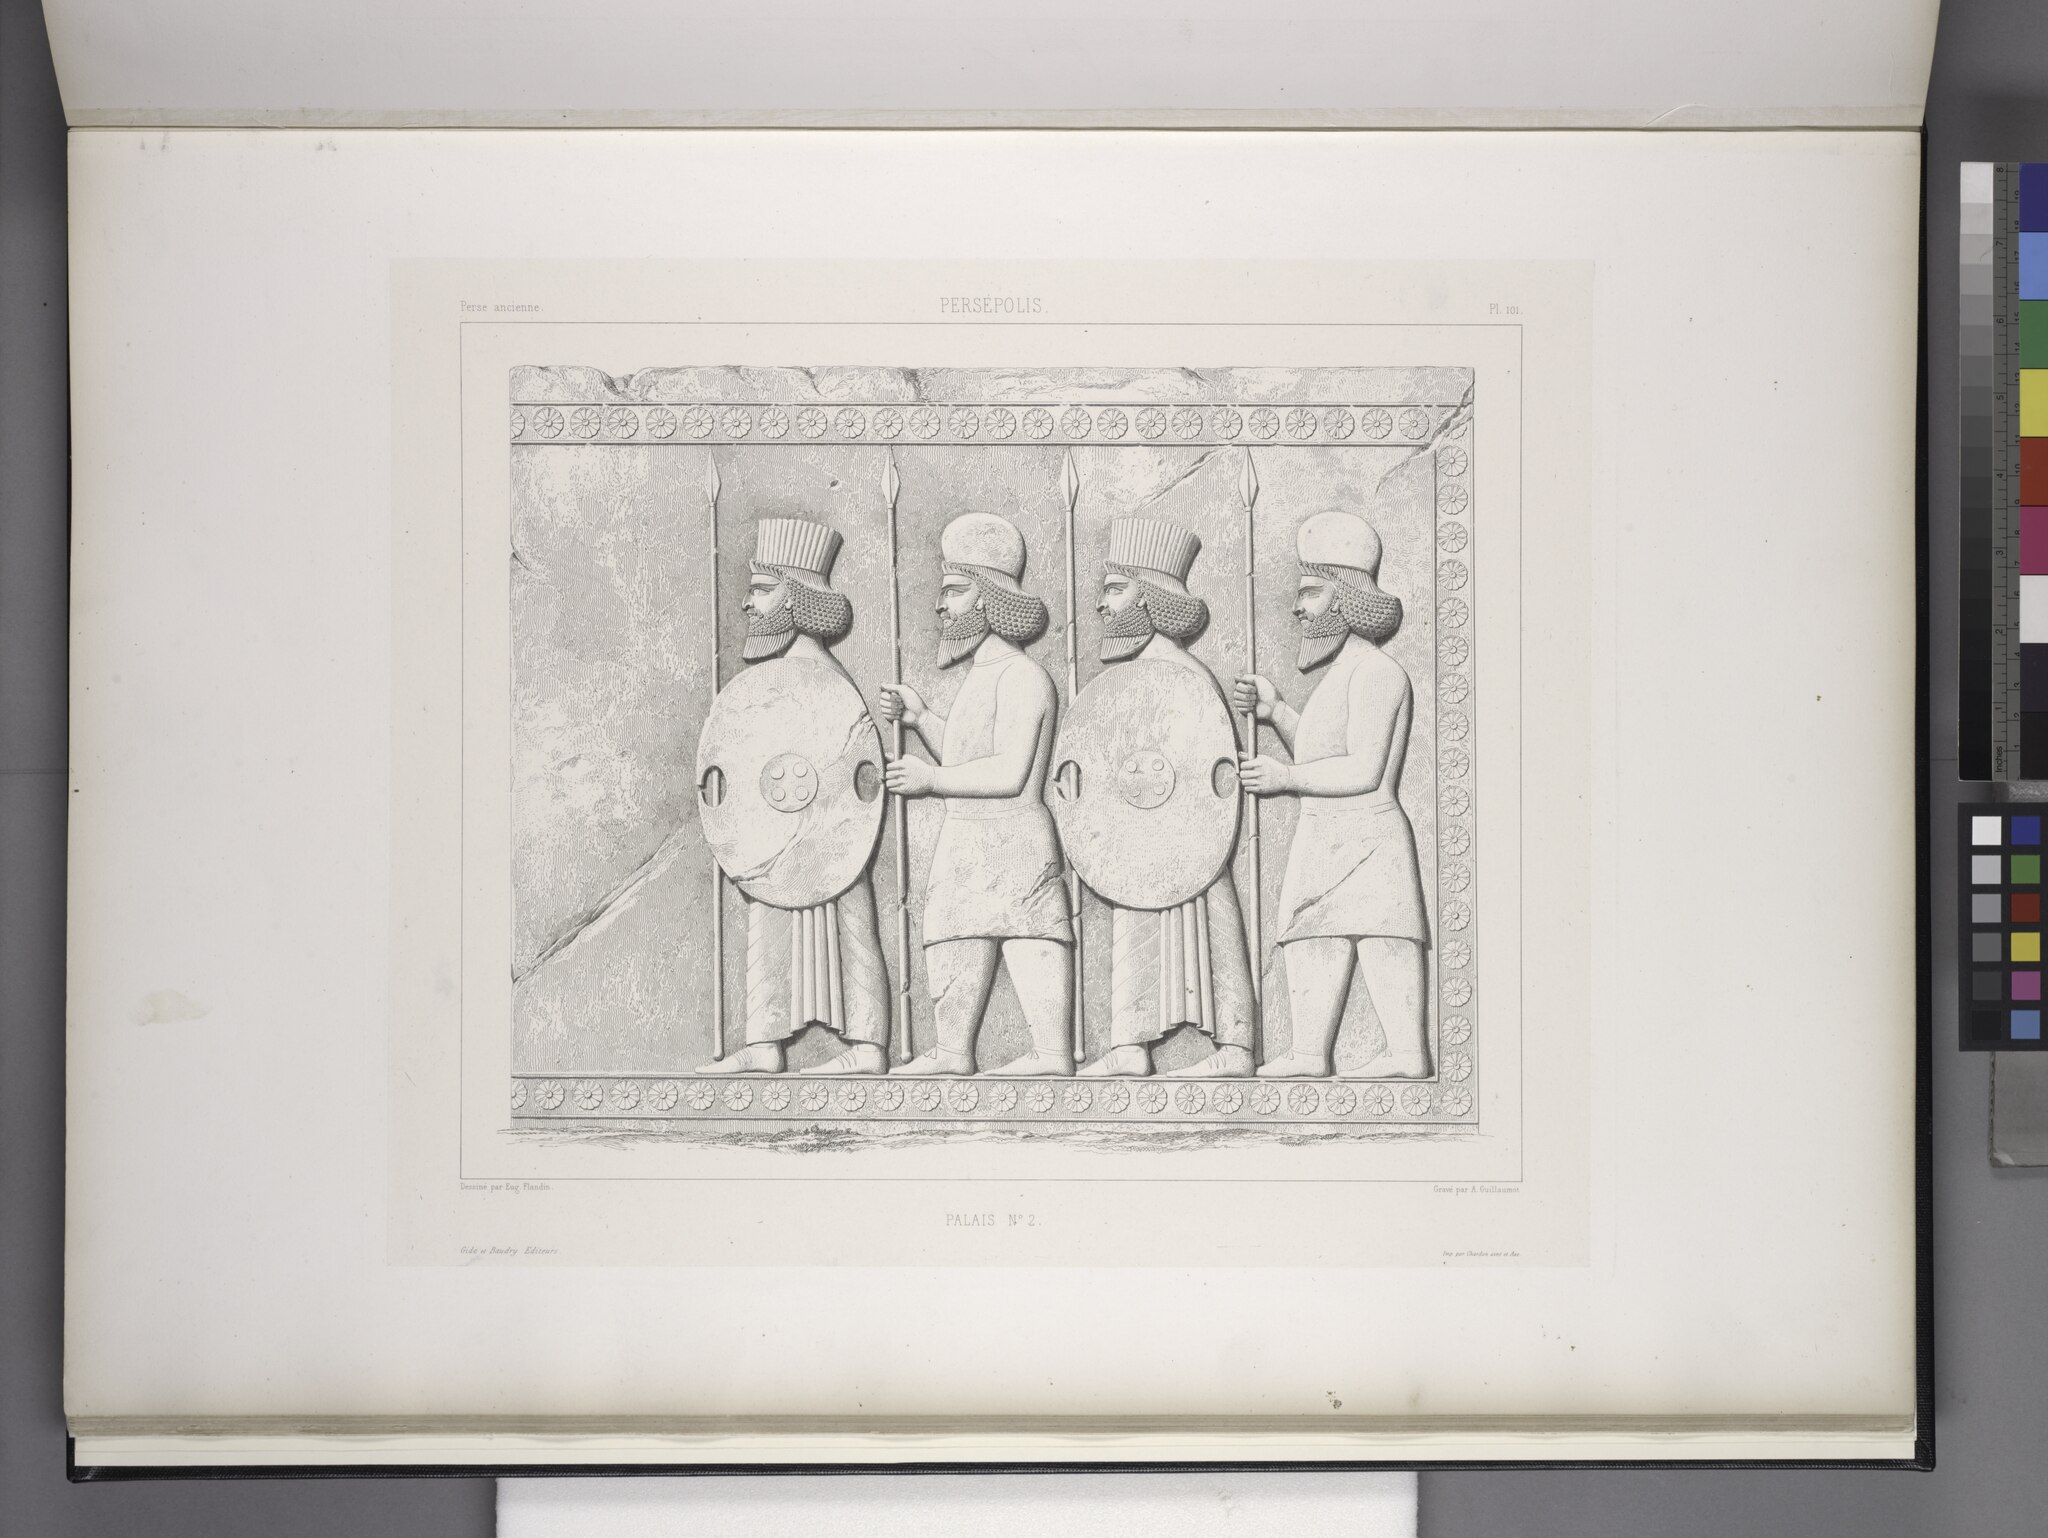
Title: Persépolis. Palais no. 2. Bas-reliefs entre les deux rampes de l'escalier du centre (NYPL b12482496-1542813)
Description: Persépolis. Palais no. 2. Bas-reliefs entre les deux rampes de l'escalier du centre
Date: 1851
Categories: Images uploaded by Fæ, PD-old-100-expired, PD-scan (PD-old-auto-expired), Images from the New York Public Library, CC-PD-Mark, Media needing category review as of 27 October 2016, NYPL General Research Division, Persepolis in the 19th century, Voyage en Perse, PD-old missing SDC copyright status, Illustrations of Apadana of Persepolis, Illustrations of Persepolis